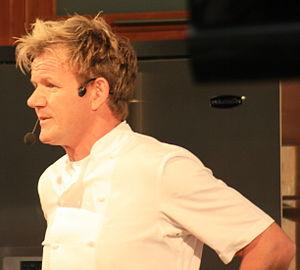
Gordon James Ramsay, né le 8 novembre 1966 à Johnstone en Écosse, est un chef cuisinier et restaurateur britannique.